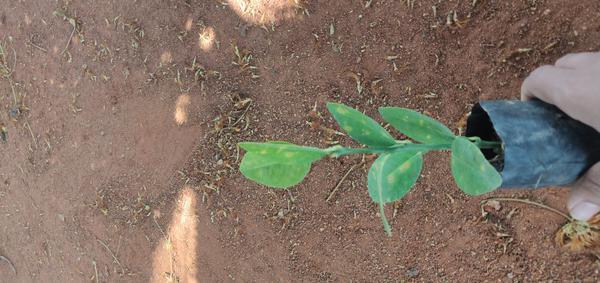
Plant: Lemon